Dendrobaena hortensis

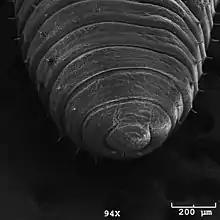
Scanning electron micrograph of a newly hatched European nightcrawler (Eisenia hortensis)

"D. hortensis", as a hermaphrodite, has both male and female reproductive organs. In mating, the weaker partner is forced into the female role, which is more expensive in terms of biological reproduction costs, for a sperm cell is generally less massive and energy-demanding than an ovum (egg cell), which is the female reproductive cell (gamete) in anisogamous organisms. Two worms join clitella, the large, lighter-colored bands that contain the worms' reproductive organs, and are only prominent during the reproduction process. The two worms exchange sperm. Both worms may secrete cocoons that contain an egg each. These cocoons are lemon-shaped and are pale yellow at first, becoming more brownish as the worms inside become mature. These cocoons are clearly visible to the naked eye.